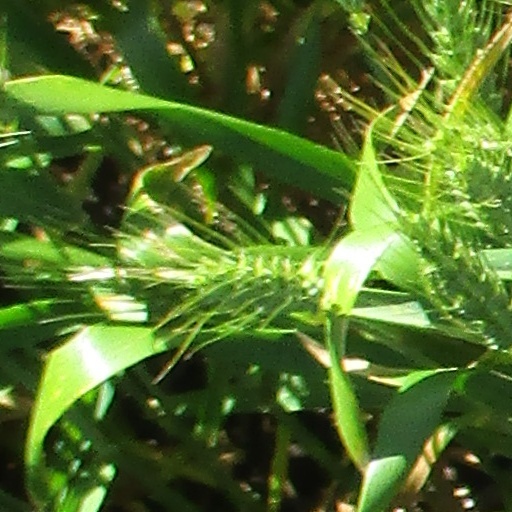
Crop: wheat